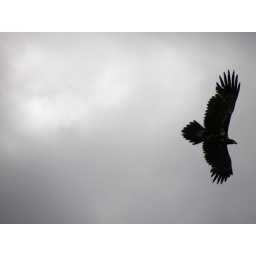
The native vegetation is helping to bring back the native fauna to the area. With the Wedge-tail Eagle flying high over the property.